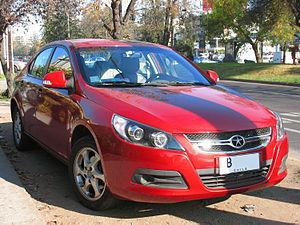
JAC - Jianghuai Automobile Co., Ltd. ; en chinois : 安徽江淮汽车股份有限公司 ; en pinyin : Ānhuī Jiānghuái qìchē gǔfèn yǒuxiàn gōngsī) est un constructeur automobile chinois appartenant à l'État. La société est implantée à Hefei, dans la province d'Anhui, en Chine.